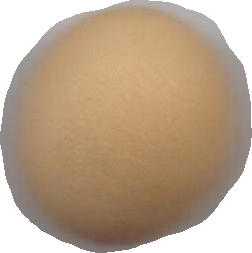
Variety: Grobogan